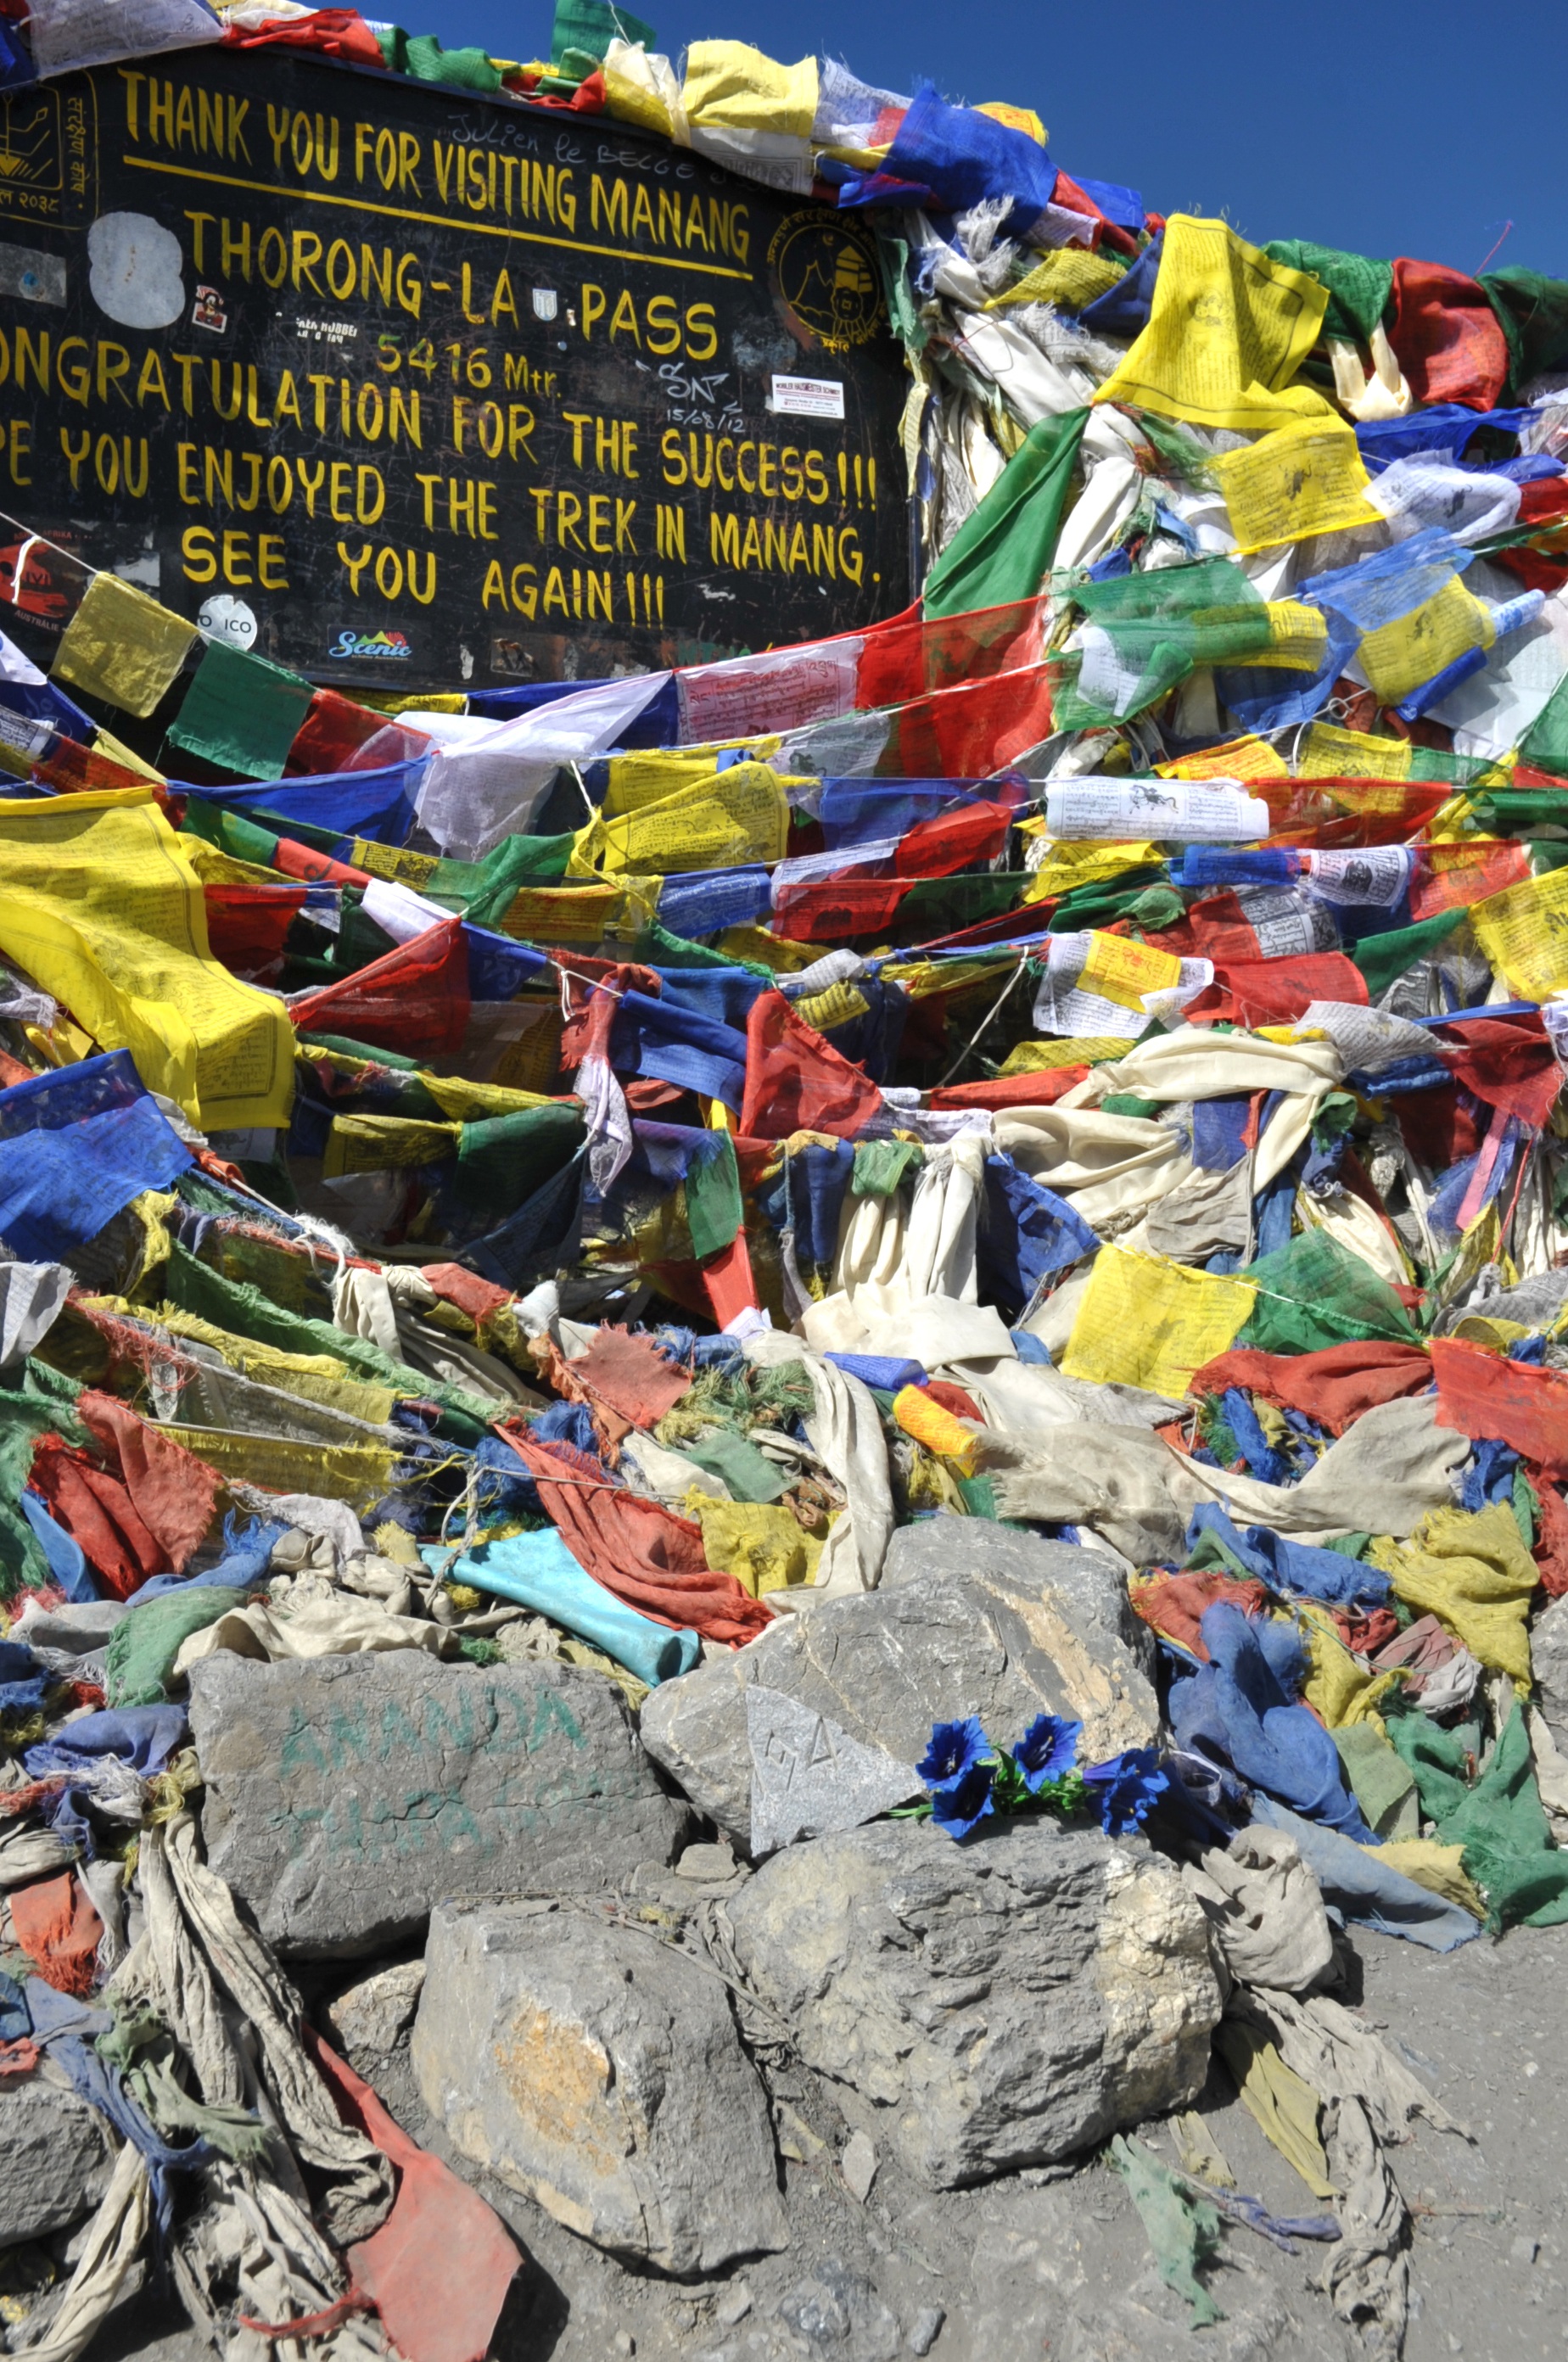
mountain, hiking, nepal, art, trekking, mountains, flags, litter, waste, himalayas, prayer flags, annapurna